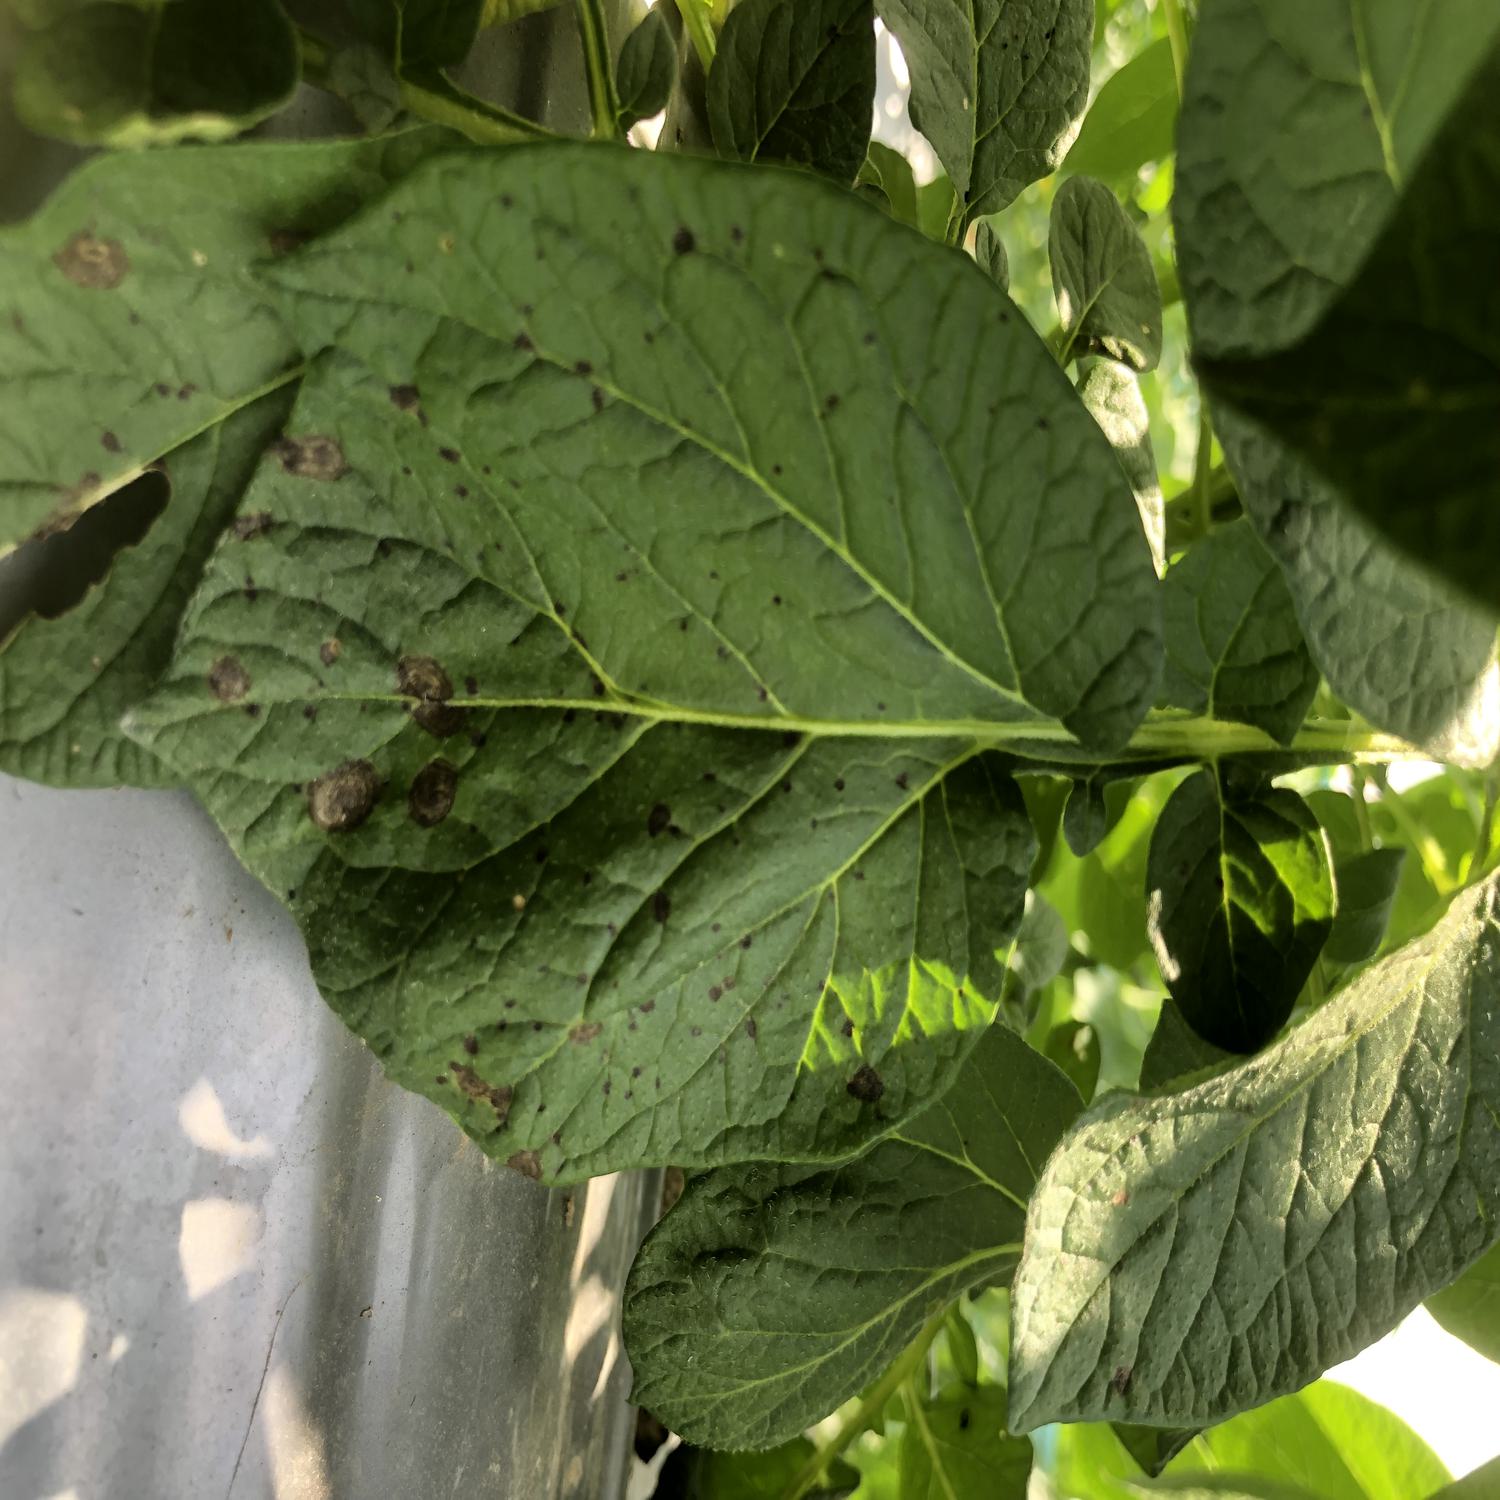
Label: Fungi